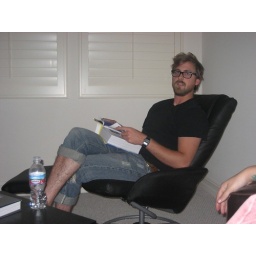
smarty pants in a chair